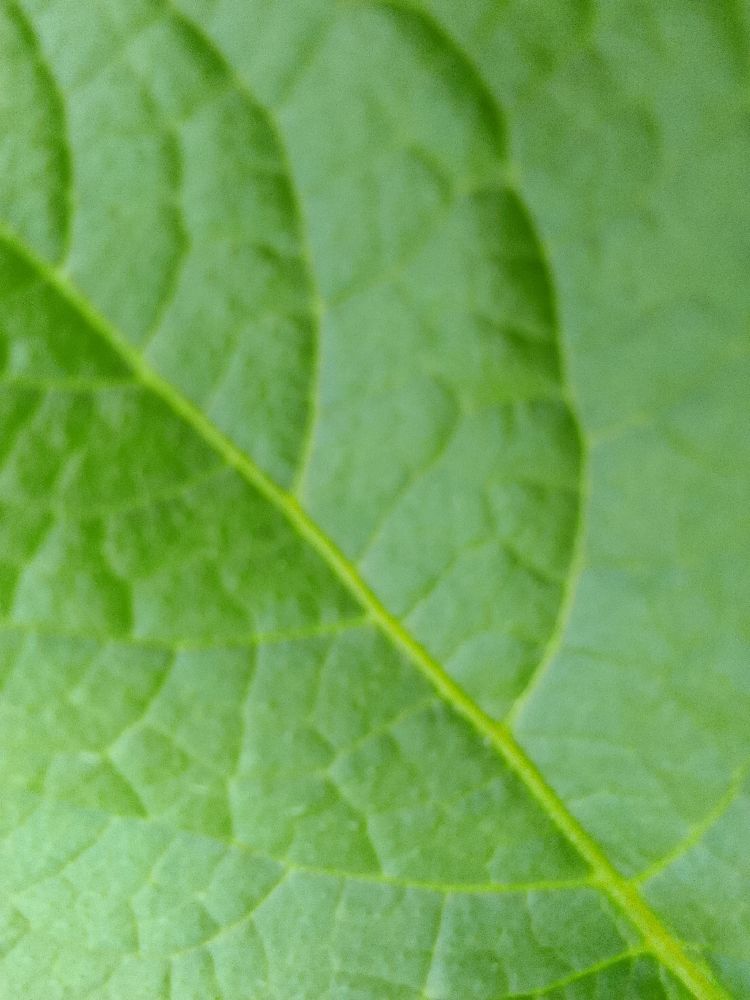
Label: Healthy